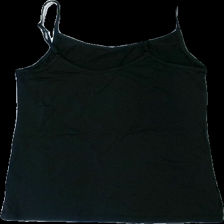
View: front
Type: Tank top
Category: Ladies
Brand: Missing
Colors: Black
Material: 100% nylon
Cut: Regular, C-collar
Season: All
Price range: <50
Recommended usage: Reuse
Description: Simple black tank top for women